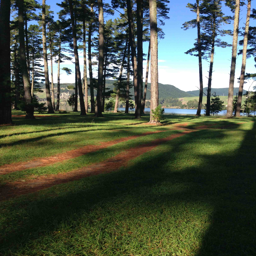
camp underneath pine trees , by the lake .